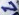
Number: 7